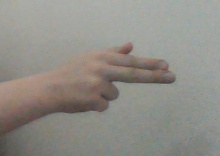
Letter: ghain